Hunt ball

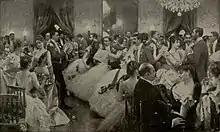
"The Hunt Ball"; by Julius LeBlanc Stewart; 1893

A hunt ball is an annual event hosted by a mounted fox hunting club, most of which are located in Britain and the United States. These balls are traditionally held around the holiday season, which is why many American Hunts mark the end of the hunting year. In the 19th century, hunt balls were not unlike other country dances. Although not as formal as the London Balls that characterized "The Season," they were still elegant by local standards.